Abbe Carter Goodloe

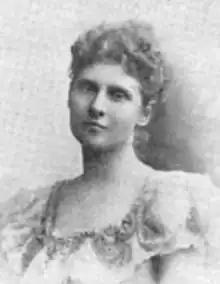
Abbe Carter Goodloe, from a 1897 publication

Abbe (or Abbie) Carter Goodloe (January 15, 1867 – October 8, 1960) was an American writer, sometimes credited as A. Carter Goodloe or Carter Goodloe.